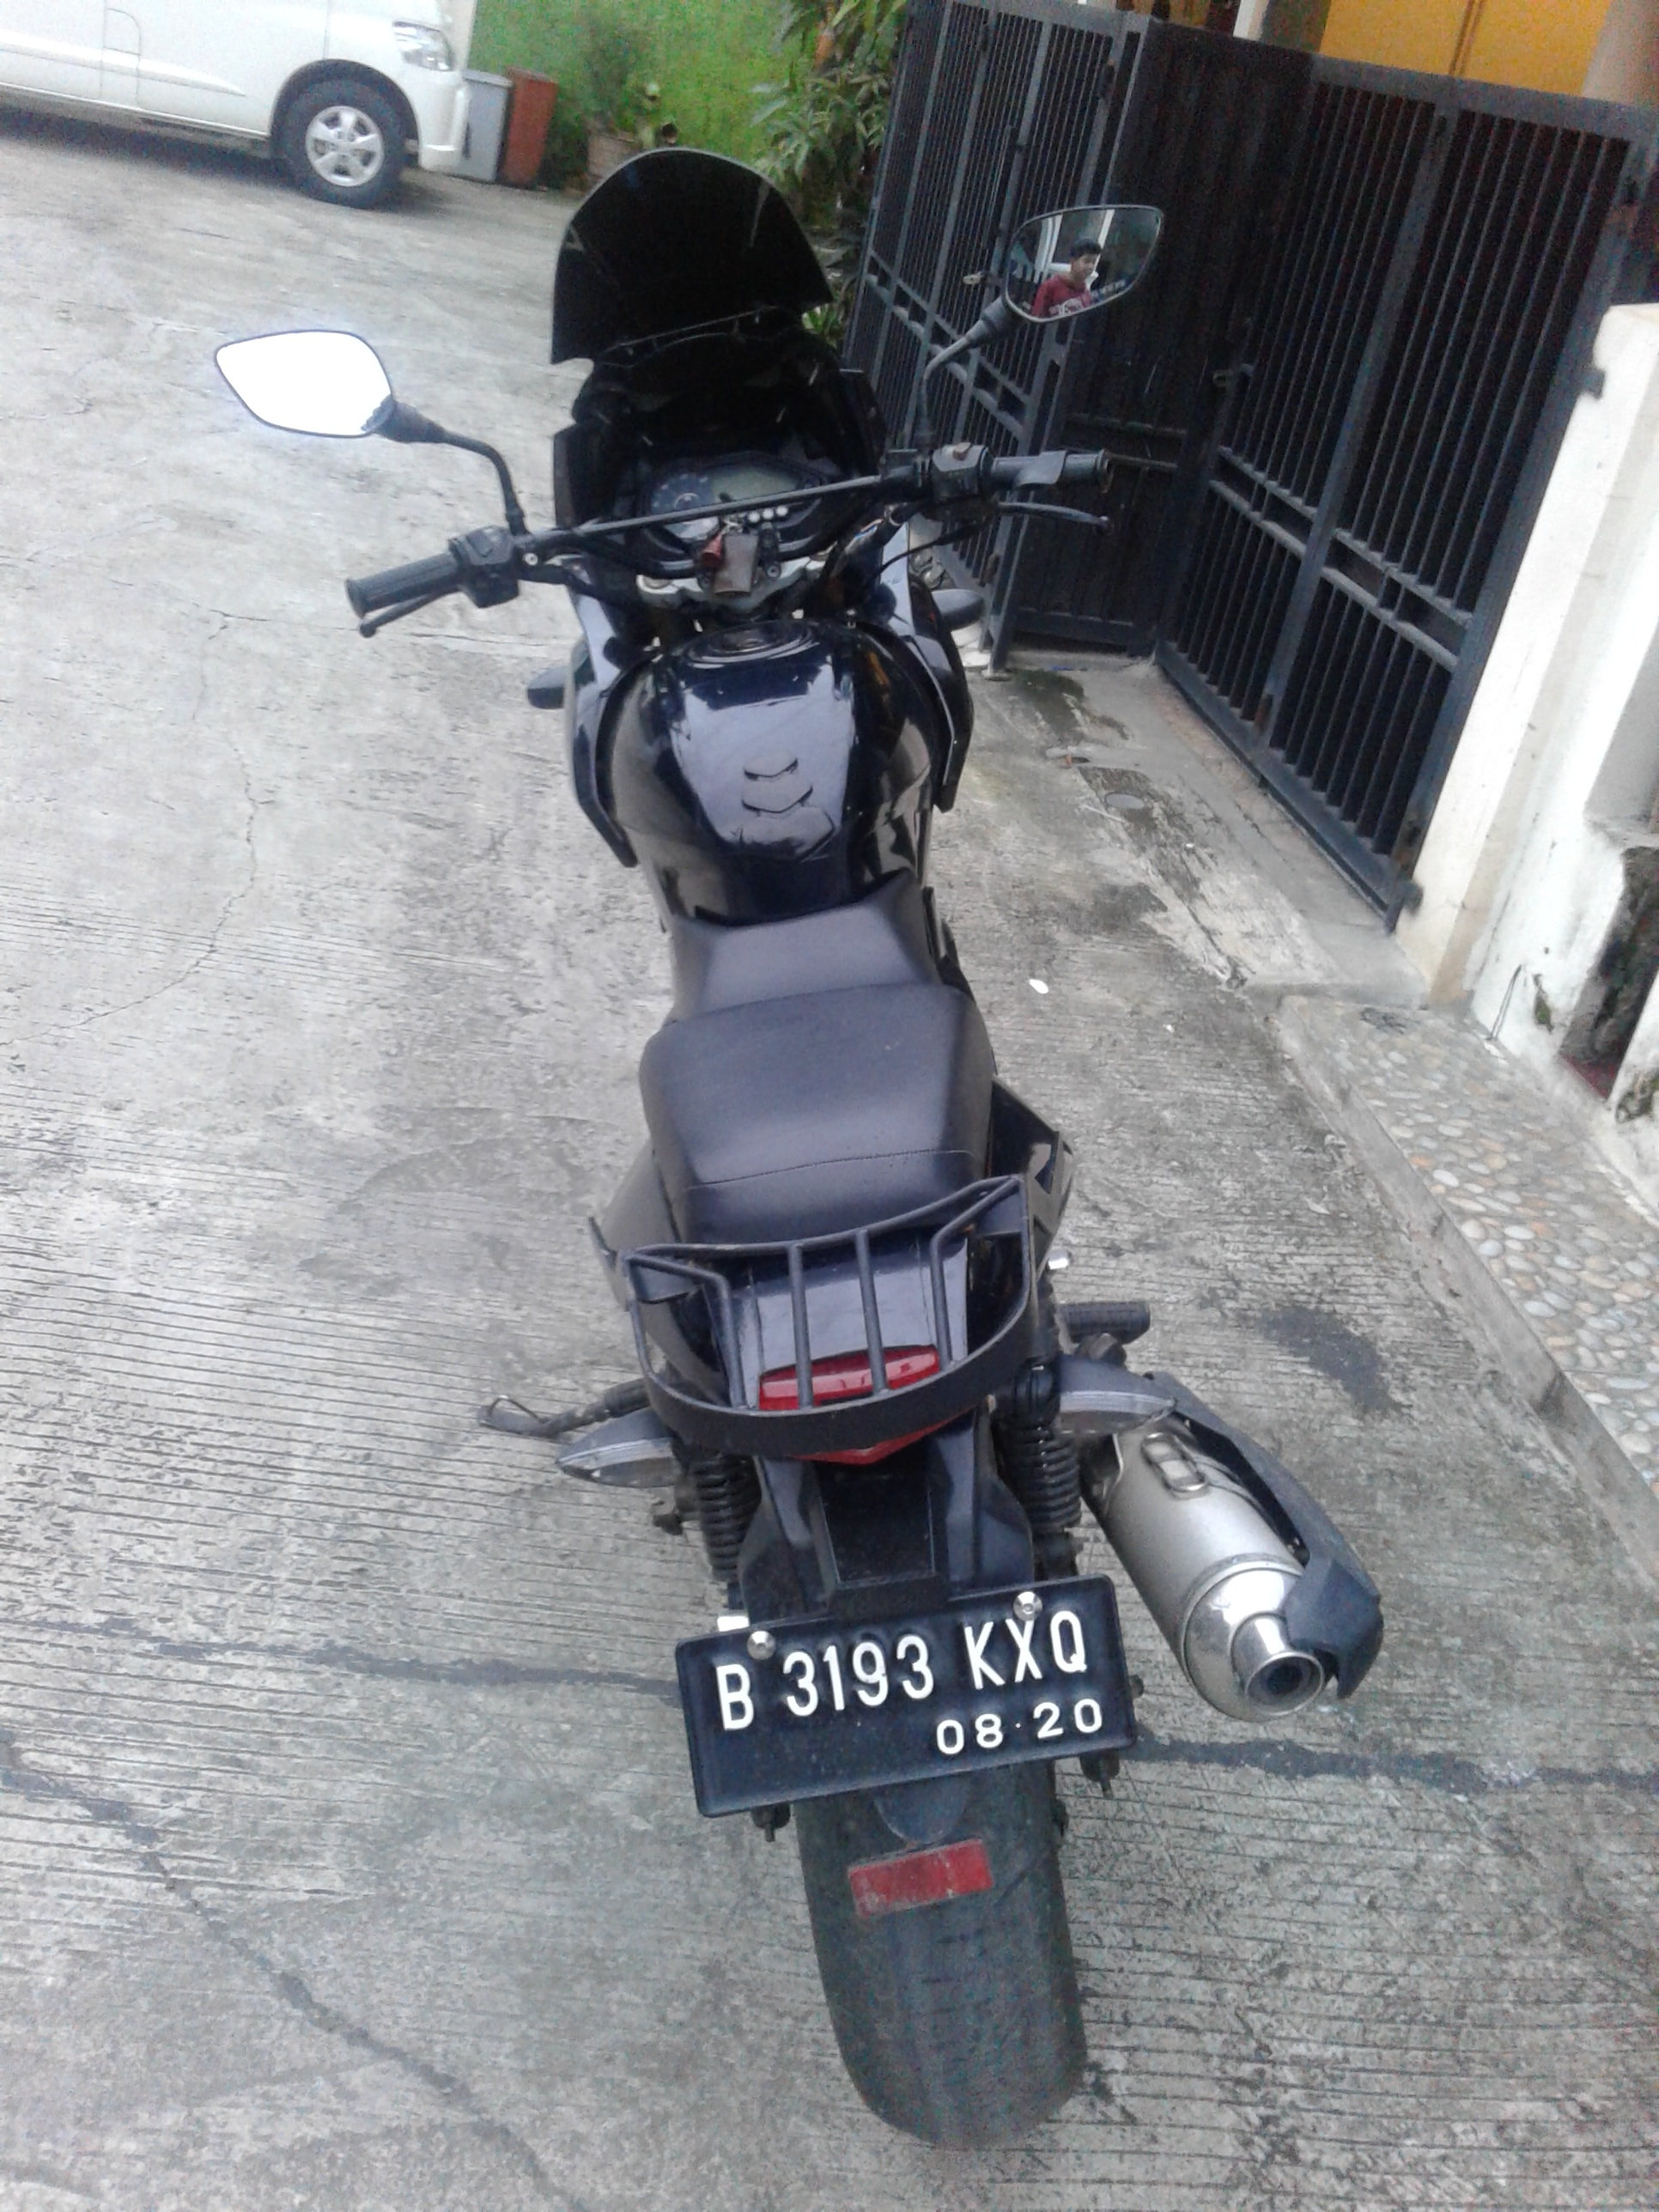
vehicle, motorcycle, moped, bumper, scooter, cruiser, motorcycling, automotive exterior